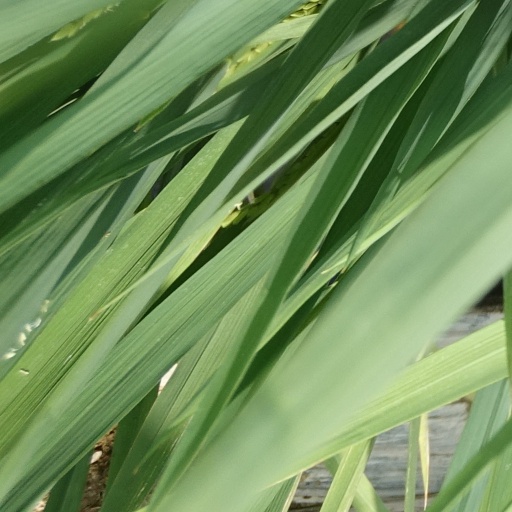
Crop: rice